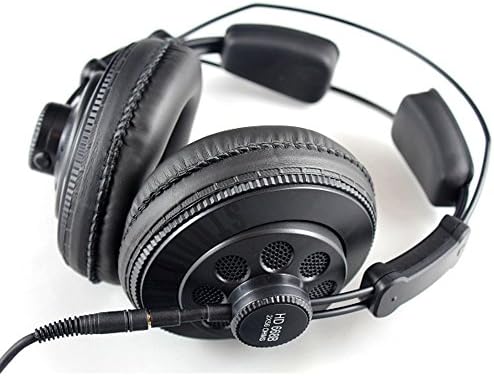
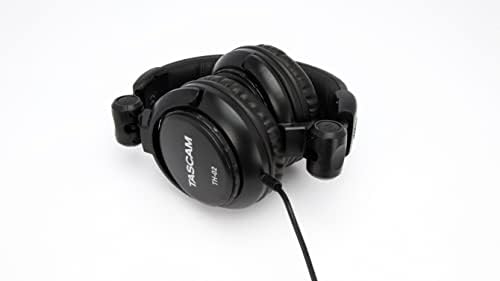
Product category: headphones
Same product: no